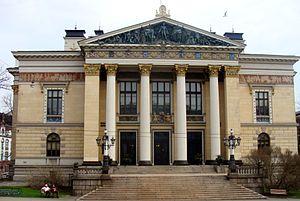
Maison des États est un bâtiment historique à Helsinki, Finlande. العربية: دار الطبقات (بالفنلندية: Säätytalo ، بالسويدية: Ständerhuset) مبنى تاريخي في العاصمة الفنلندية هلسنكي. من عام 1891 ، لما تم بناؤه ، استضاف ثلاثة طبقات العموم من الطبقات المملكة الأربعة في فنلندا (انظر مجلس بورفو). استبدالت الطبقات في إصلاحات 1906 البرلمانية بمؤسسة برلمان فنلندا أحادي الغرفة . استقر